Tropical Storm Erin (2007)

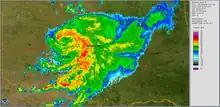
The remnants of Erin over Oklahoma, with what appears to be an eye-like structure

Drifting northwestward through Texas, Tropical Depression Erin maintained an area of convection near the center, with its widespread but scattered rainbands dropping moderate to heavy precipitation. By August 17, the winds decreased to , with higher gusts. The system turned to the north-northeast on August 18, while heavy bands of thunderstorms continued to rotate around the center of Erin. Early on August 19 after entering Oklahoma, the remnants of Erin suddenly re-intensified to maximum sustained winds of a short distance west of Oklahoma City. The Norman, Oklahoma National Weather Service remarked the intensification "[resulted] in what amounts to an inland tropical storm;" at 0930 UTC the system presented an eye-like feature and a spiral rainband, and produced wind gusts of over . However, a few hours later, the depression began weakening again, and late on August 19 Erin weakened significantly as the circulation dissipated over northeastern Oklahoma. Despite displaying tropical characteristics, the National Hurricane Center determined the system was not a tropical cyclone over Oklahoma, and classified it as a "low". The low continued into southeastern Kansas before dissipating, feeding moisture northward toward a frontal system extending from the Midwestern United States through the Mid-Atlantic States. Its remnant mid-level circulation then moved eastward across Missouri, Kentucky, and Virginia before losing identity as it moved out into the Atlantic Ocean.